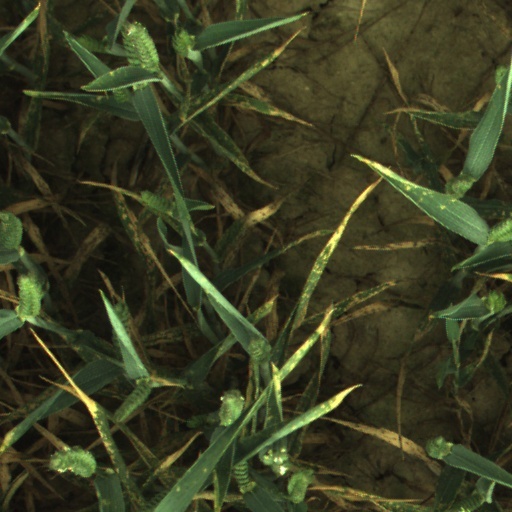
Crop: wheat